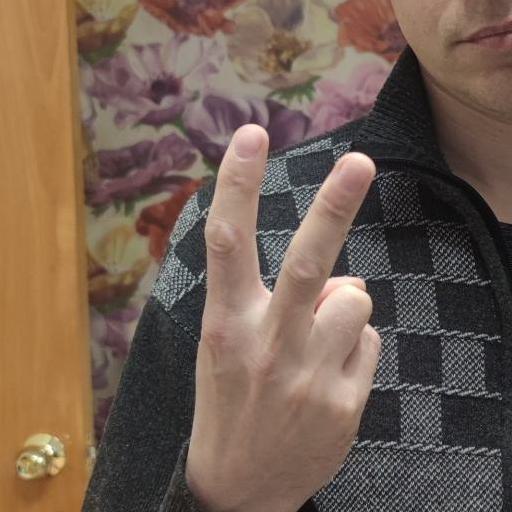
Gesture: peace_inverted